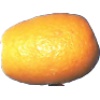
Label: Kumquats 1